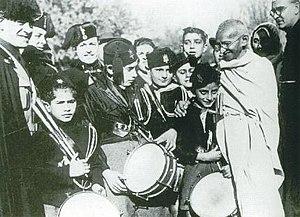
Benito Mussolini, né le 29 juillet 1883 à Predappio et mort le 28 avril 1945 à Giulino di Mezzegra, est un journaliste, idéologue et homme d'État italien.